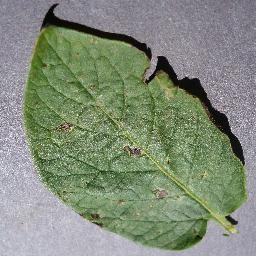
Label: Potato___Early_blight